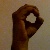
The image shows a hand gesture representing the letter 'O' in Indian Sign Language.